Tapioca

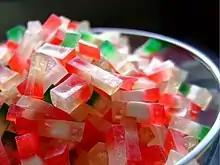
Colored, translucent tapioca sticks

Commercially, the starch is processed into several forms: hot soluble powder, meal, pre-cooked fine or coarse flakes, rectangular sticks, and spherical "pearls." Pearls are the most widely available shape; sizes range from about 1 mm to 8 mm in diameter, with 2–3 mm being the most common.